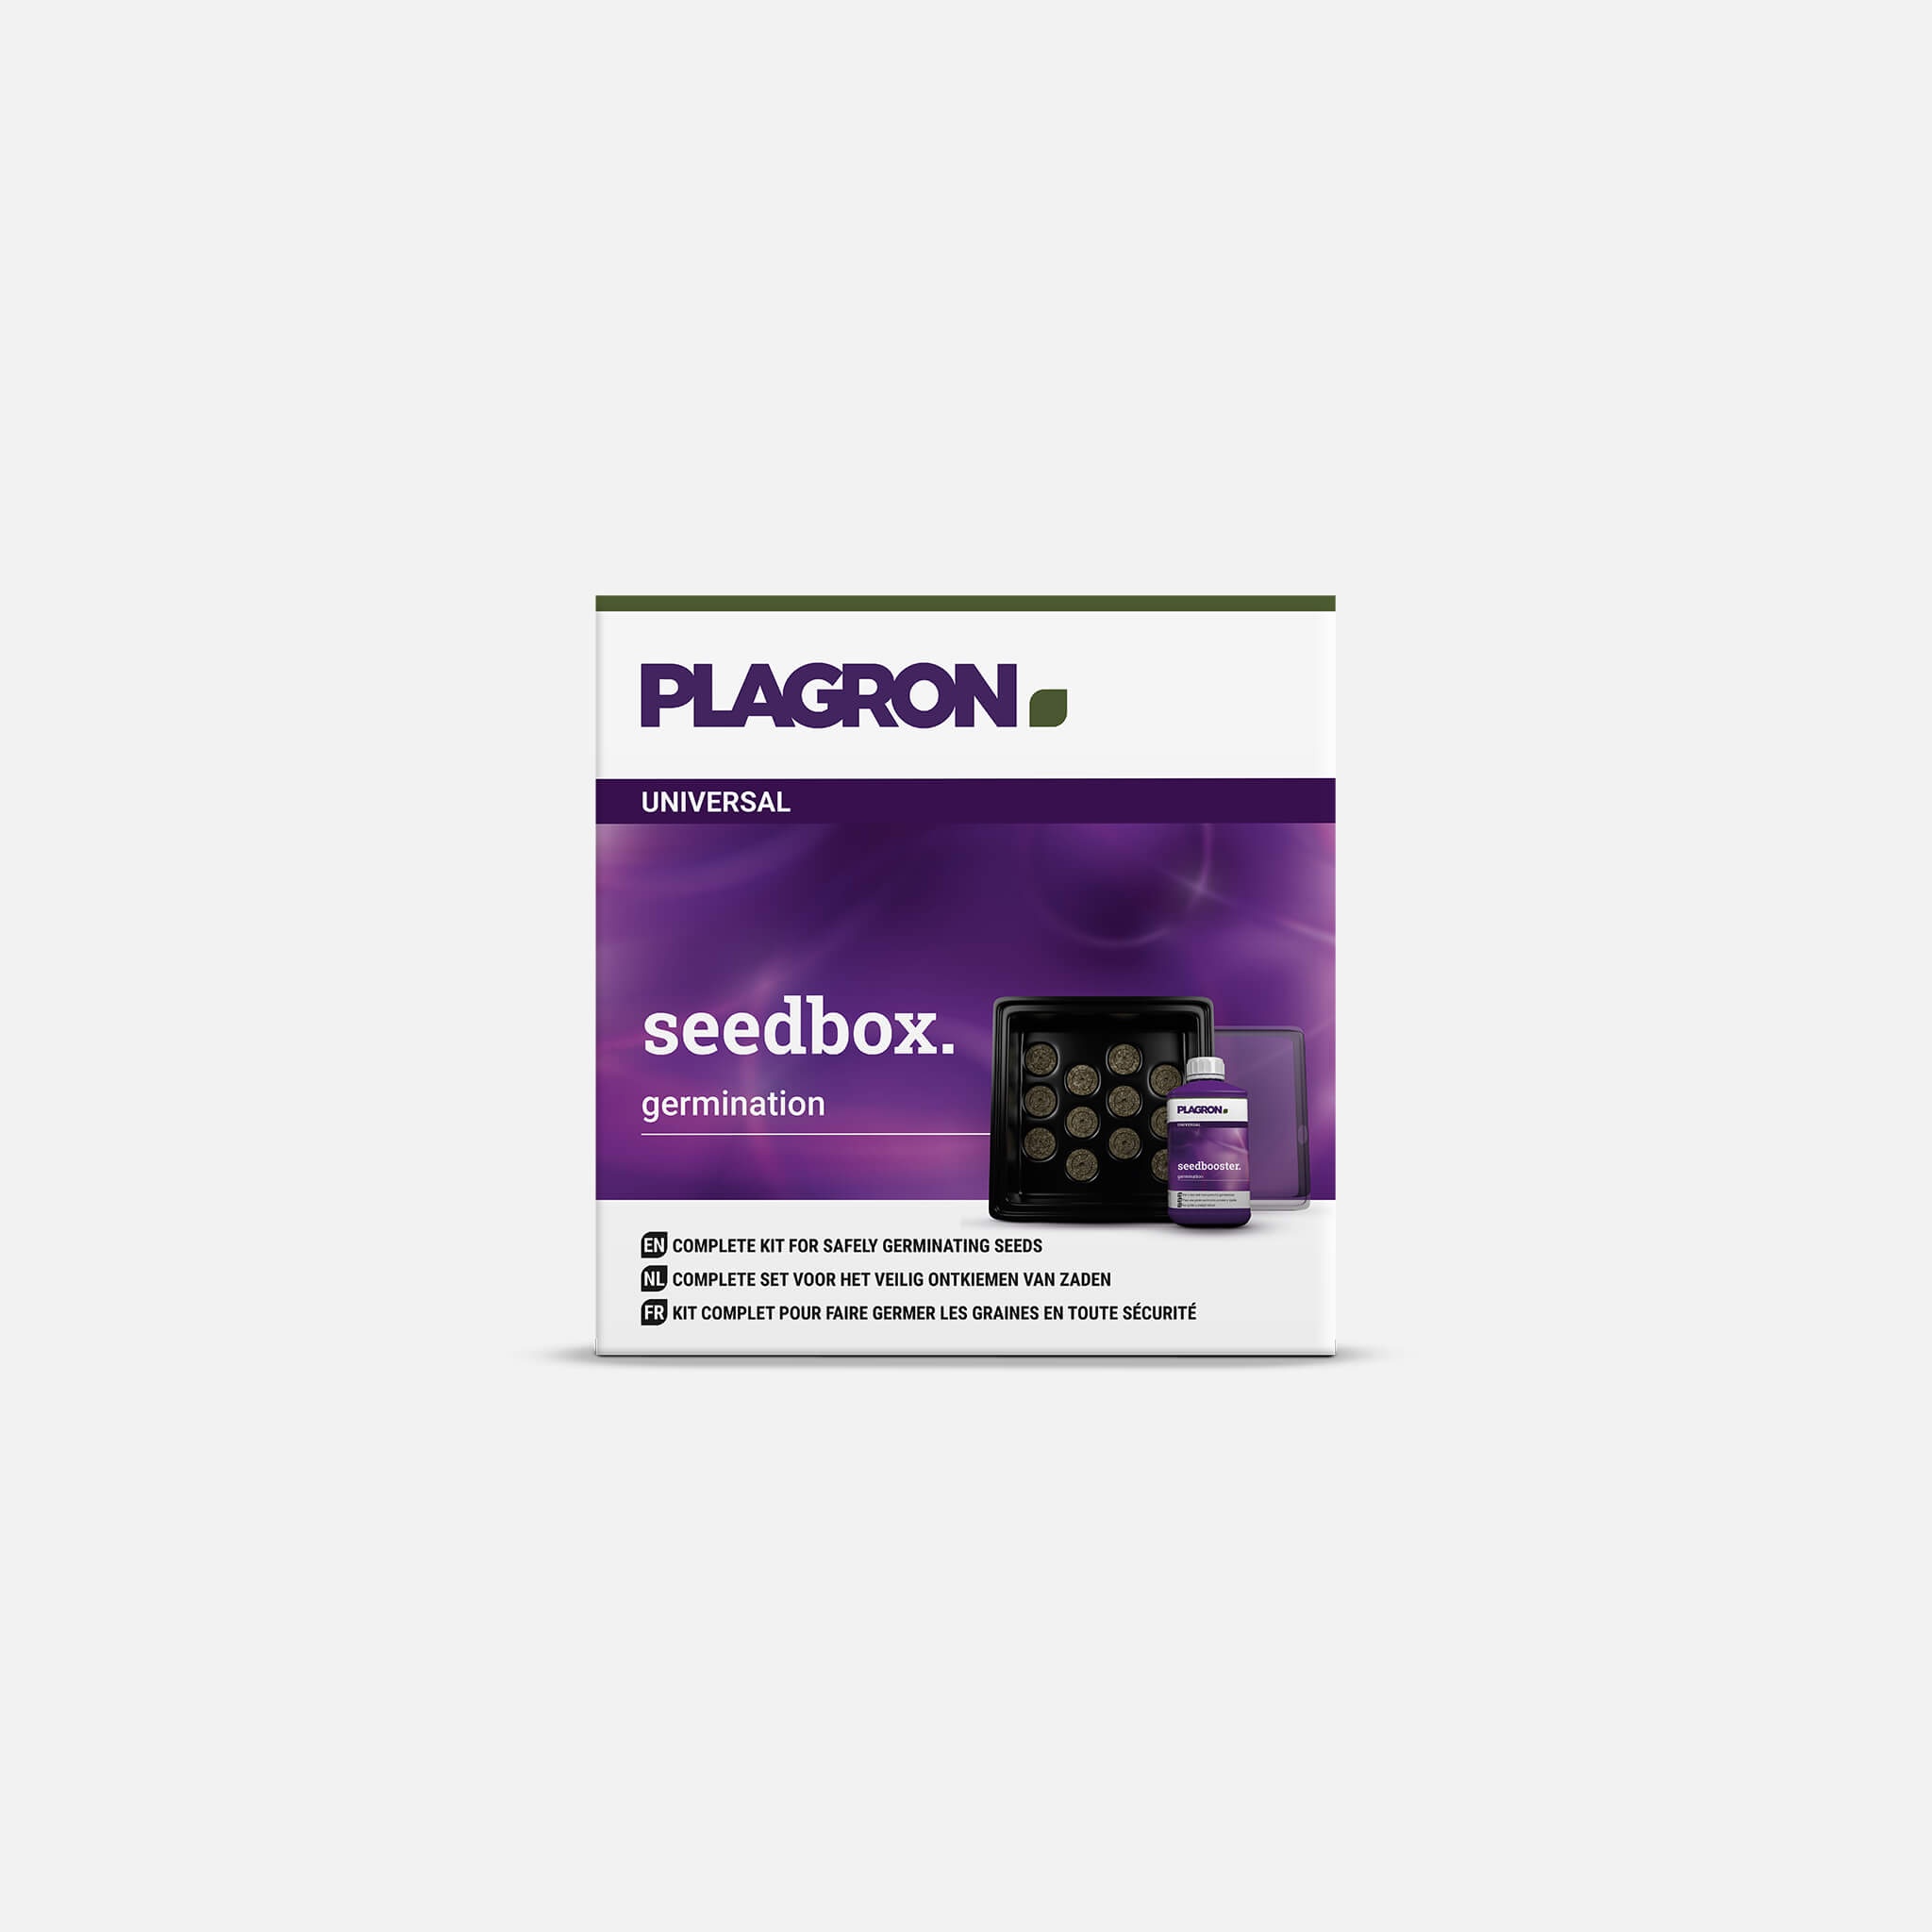
Plagron Seedbox
Was ist die Seedbox? Die Seedbox ist ein komplettes Starter-Set für die sichere Keimung von Samen und vereinfacht den Prozess für Züchter aller Erfahrungsstufen. Es enthält alles, was Sie zum Keimen von Samen und zur Entwicklung kräftiger Setzlinge benötigen. Der mitgelieferte Seedbooster beschleunigt die Keimung und unterstützt stabiles und kräftiges Wachstum. Hauptvorteile Komplett-Set: Enthält eine Anzuchtschale, einen transparenten Deckel, Keimtöpfe und den Seedbooster. Einfache Anleitung: Enthält eine Anleitung in zwölf Sprachen. Verbesserte Keimung: Der Seedbooster sorgt für schnellere, stabilere Keimung und eine frühe Entwicklung der Setzlinge. Anwendung Entleeren Sie die Seedbooster -Flasche in den Messbecher und geben Sie 250 ml lauwarmes Leitungswasser hinzu. Vorsichtig umrühren. Gießen Sie die Mischung in die Schale und achten Sie darauf, dass die Keimtöpfe gleichmäßig durchtränkt sind. Säen Sie die Samen mit sauberen Händen 5 mm tief in die mittleren Löcher der Töpfchen. Setzen Sie den transparenten Deckel auf die Schale und achten Sie darauf, dass er fest zwischen den Kerben sitzt, um die Schale abzudichten. Stellen Sie die Schale in einen Raum mit einer Temperatur von 20–24 °C . Nach 4–7 Tagen keimen die Samen. Schieben Sie den Deckel leicht schräg auf die Schale, damit frische Luft zirkulieren kann. Sobald die Sämlinge den Deckel erreichen, entfernen Sie ihn vollständig. Pflanzen Sie die Sämlinge um, sobald die Wurzeln außerhalb der Plugs wachsen. Eigenschaften Lieferumfang: Anzuchtschale mit transparentem Deckel. Zwölf Keimplugs. 250-ml-Flasche Seedbooster. Anleitung in zwölf Sprachen. Verpackung Die Seedbox ist als Komplettset erhältlich und enthält alle notwendigen Komponenten für eine sichere und erfolgreiche Keimung. Die Seedbox sorgt für einen reibungslosen Start Ihrer Pflanzen und ist damit die perfekte Wahl für Grower, die mit minimalem Aufwand gesunde Sämlinge wünschen.
Brand: Plagron
Category: Home & Garden > Lawn & Garden > Gardening > Hydroponics